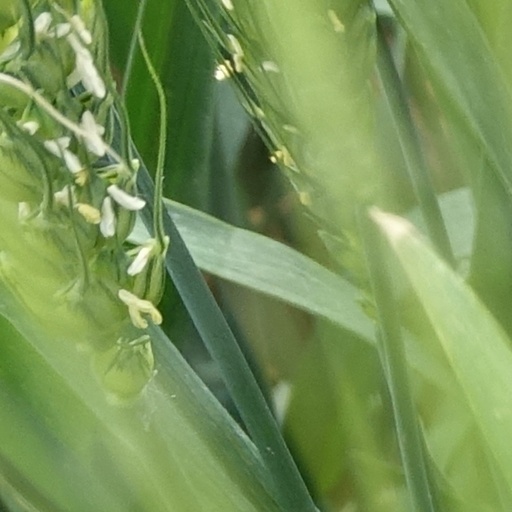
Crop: wheat